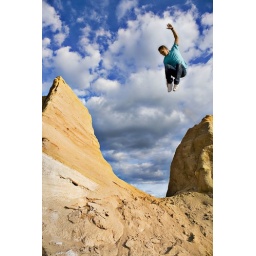
Me jumping in a sand pit.